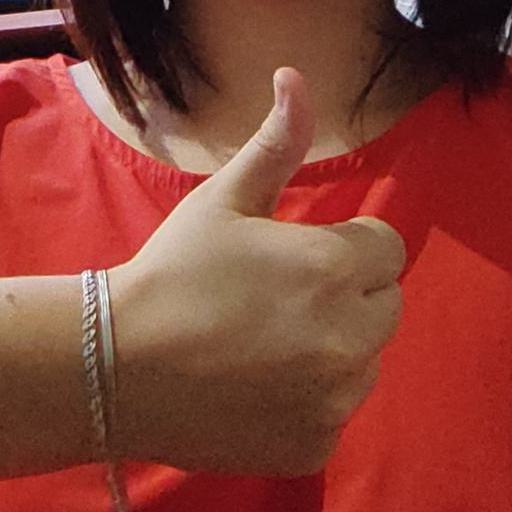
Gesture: like